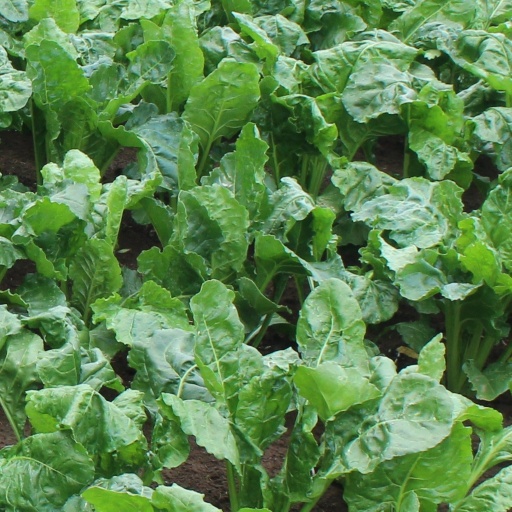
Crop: sugar beet